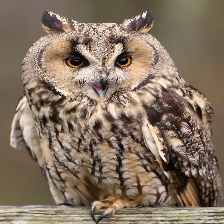
Species: LONG-EARED OWL
Scientific name: ASIO OTUS
ImageNet parent category: great_grey_owl